Highway to Hell (song)

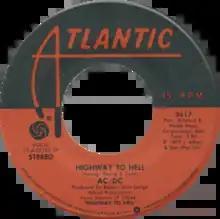
One of side-A labels of the US single

"Highway to Hell" is a song by Australian rock band AC/DC. It is the opening track of their 1979 album "Highway to Hell", initially released as a single on 27 July 1979, the same day the album was released.